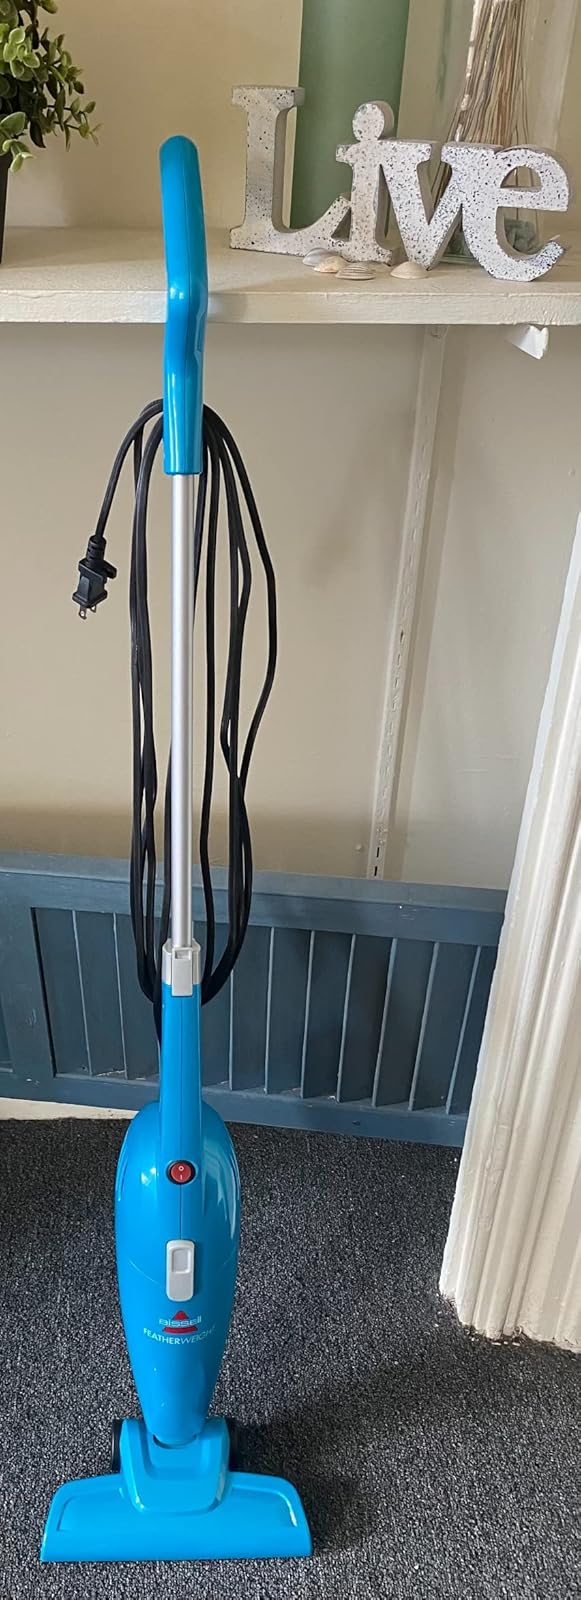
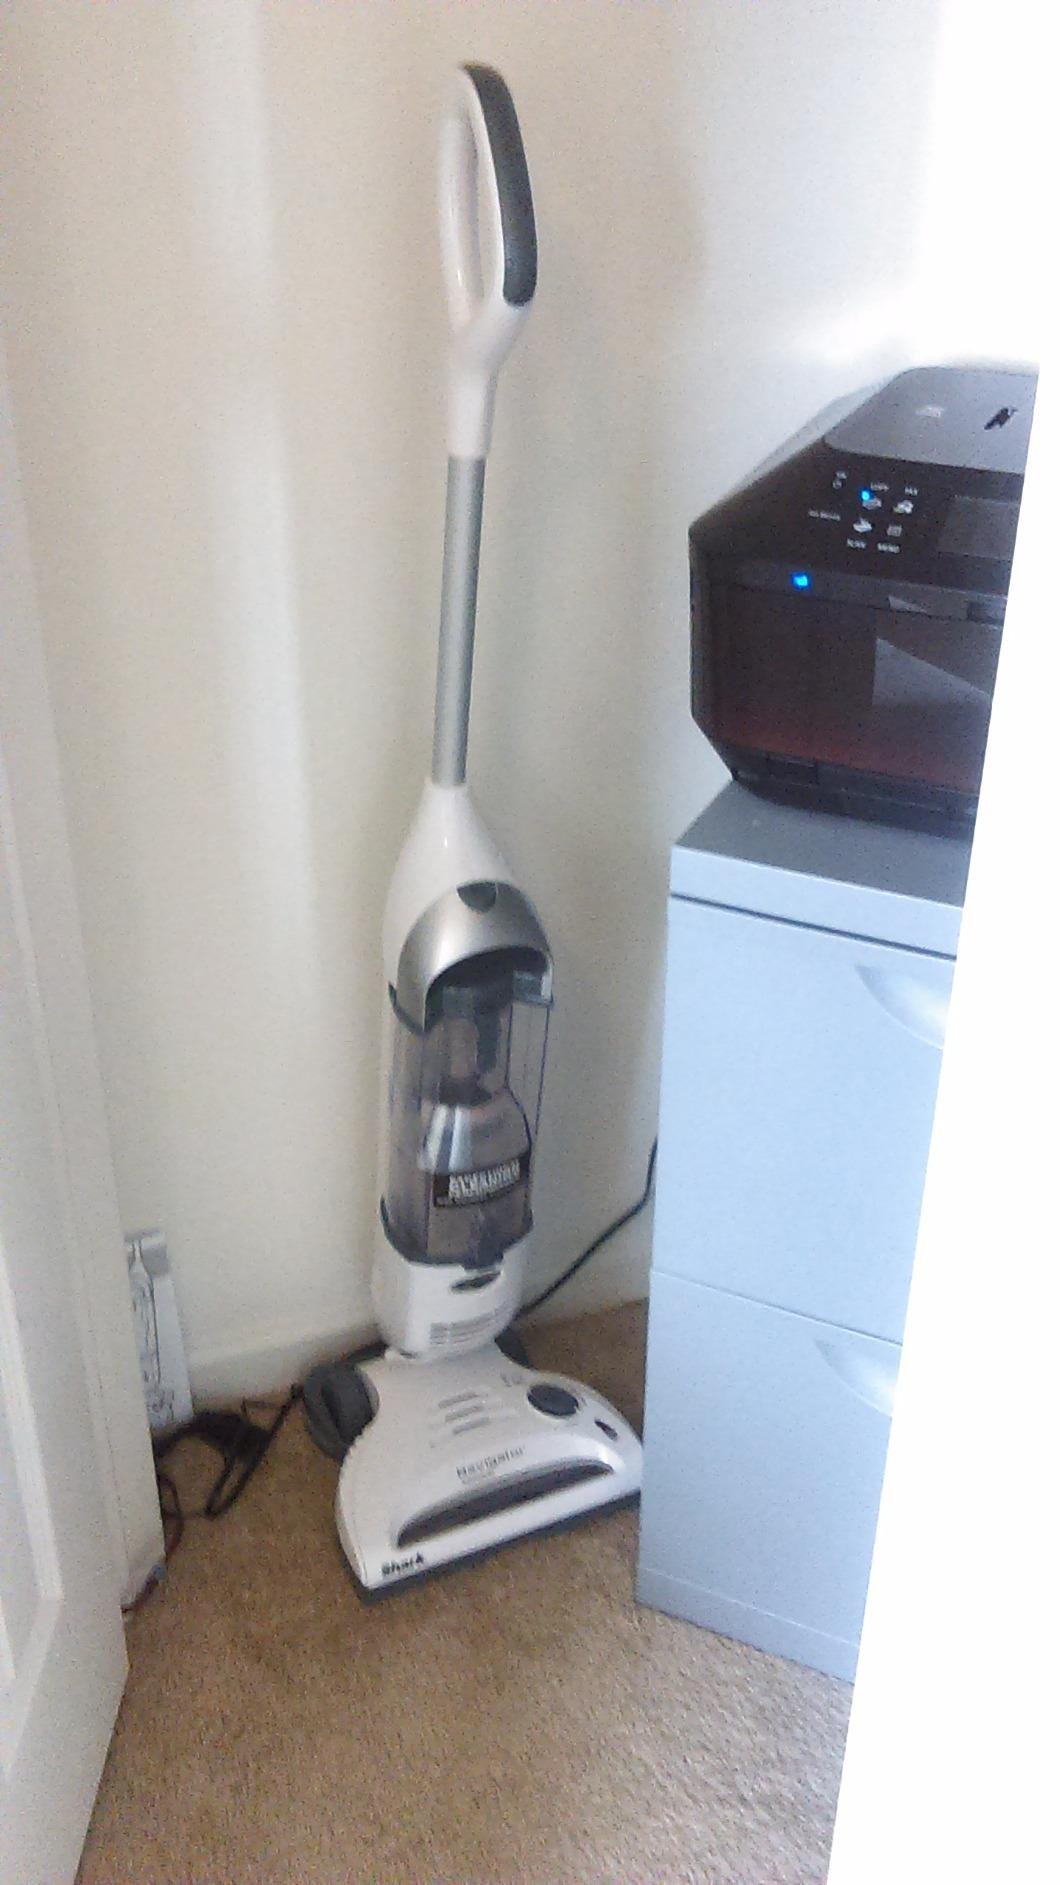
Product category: items_vacuum
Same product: no